Dawson College

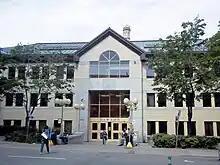
The de Maisonneuve entrance of Dawson College

The CEGEP offers two types of programs: pre-university and career/technical. Pre-university programs take two years to complete and cover subject matter that roughly corresponds to the additional year of high school given elsewhere in Canada, as well as university-level introductory courses that prepare students for their chosen field in university. Technical programs take three years to complete and allow graduates to enter the workforce or to pursue their studies at a university level.